Tektology

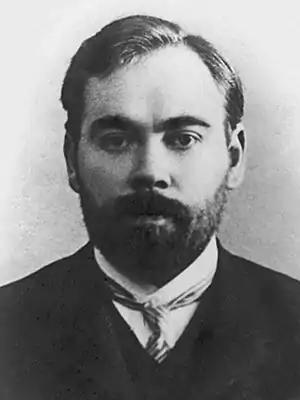
Alexander Bogdanov, founder of tektology

Tektology (sometimes transliterated as tectology) is a term used by Alexander Bogdanov to describe a new universal science that consisted of unifying all social, biological and physical sciences by considering them as systems of relationships and by seeking the organizational principles that underlie all systems. Tektology is now regarded as a precursor of systems theory and related aspects of synergetics. The word "tectology" was introduced by Ernst Haeckel, but Bogdanov used it for a different purpose.